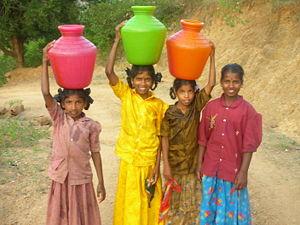
Le travail des enfants est la participation de personnes mineures à des activités à finalité économique et s’apparentant plus ou moins fortement à l’exercice d’une profession par un adulte. Au niveau international, l’Organisation internationale du travail le définit en comparant l’âge à la pénibilité de la tâche, du moins pour les enfants de plus de douze ans.
La condition des femmes en Inde a énormément fluctué au gré de l'histoire multimillénaire de ce pays, et de façon diversifiée selon leur groupe religieux d'appartenance. D'une relative égalité avec les hommes aux temps anciens à l'émergence, réforme après réforme, des droits des femmes, l’histoire des femmes indiennes a connu de multiples bouleversements. Dans l’Inde d'aujourd'hui, les femmes occupent des postes importants, et même ceux de présidente du pays, de Première ministre, de présidente du Parlement de l'Inde et chef de l'opposition. En 2011, la présidente de l’Inde, la présidente du Parlement ou encore la chef de l'opposition au Lok Sabha sont toutes des femmes.